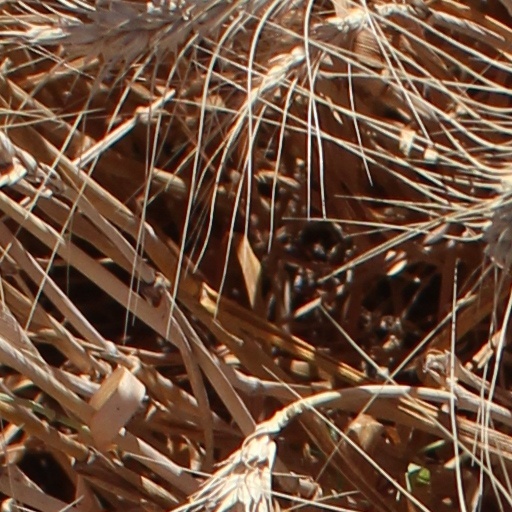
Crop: wheat